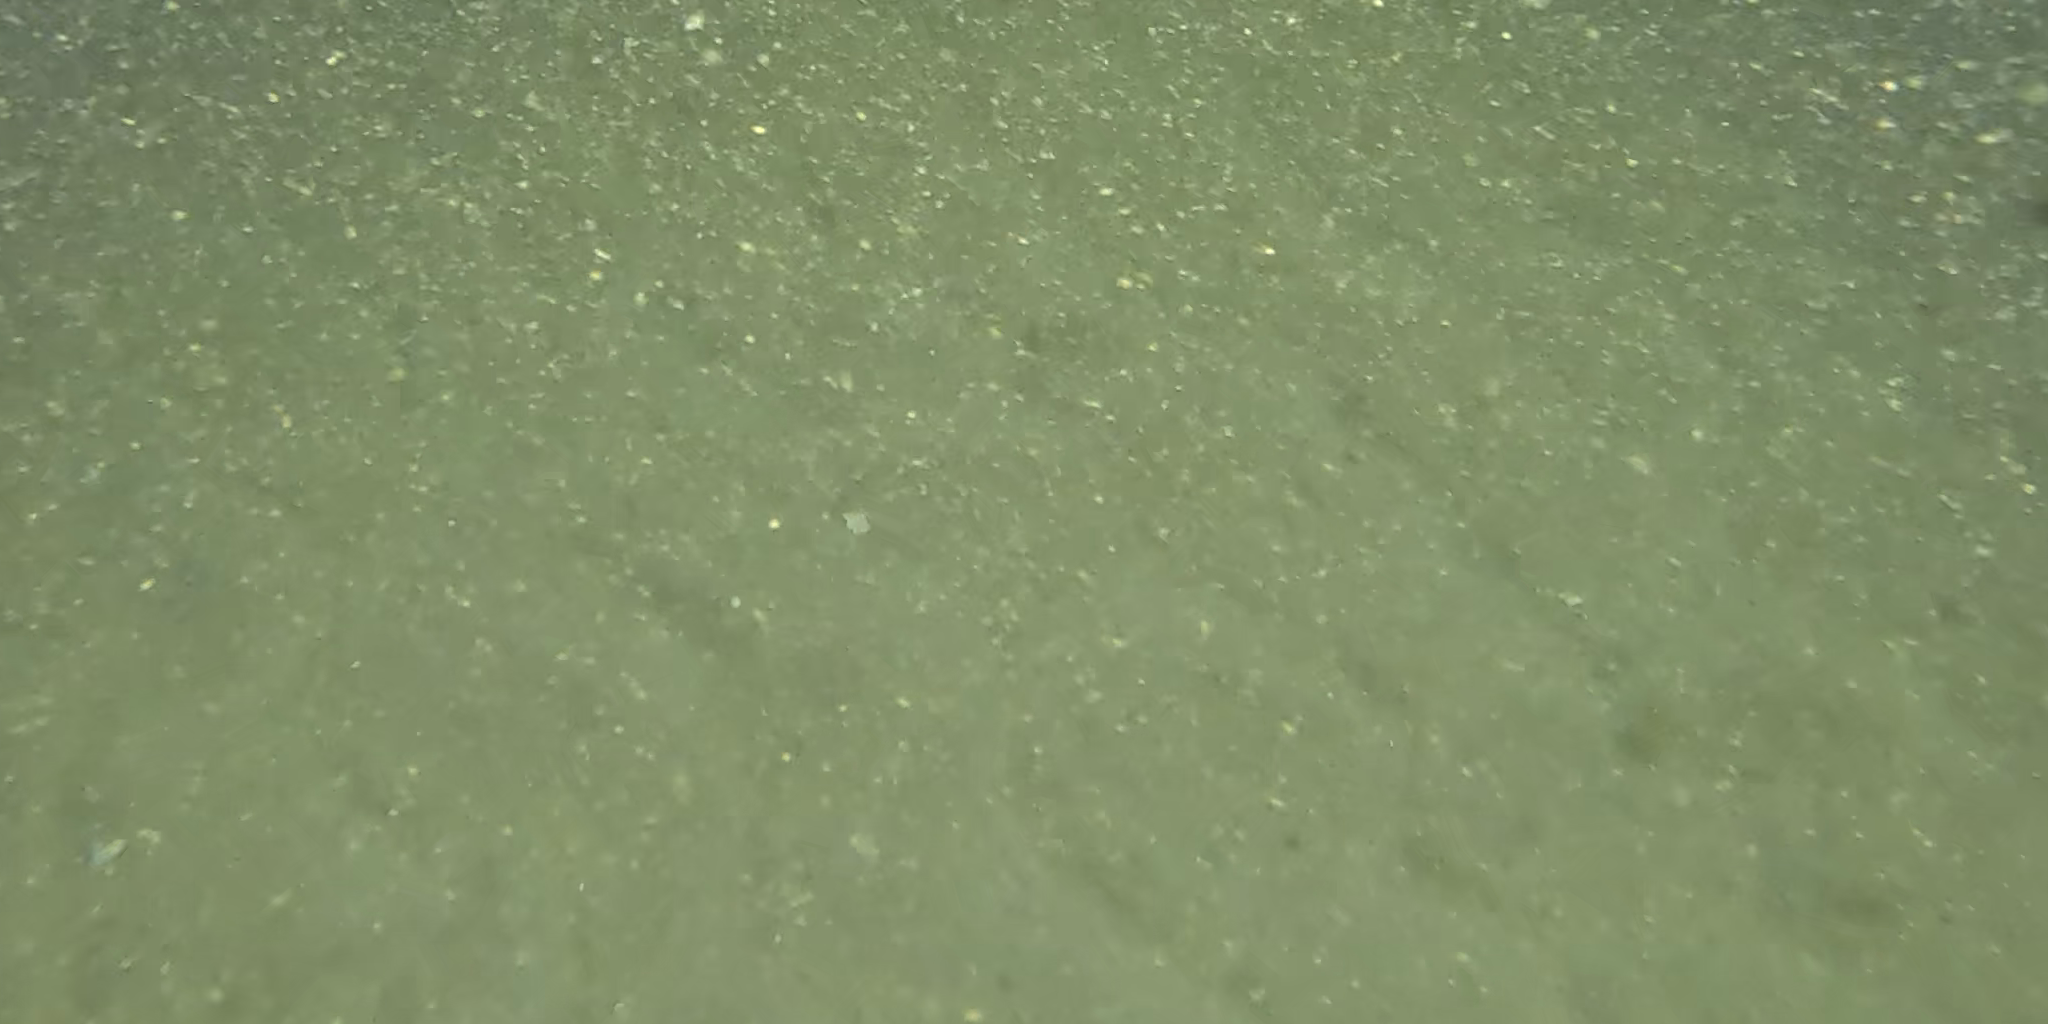
Seabed habitat: sand